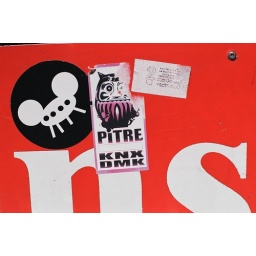
Close up of a street sign in Ljubljana